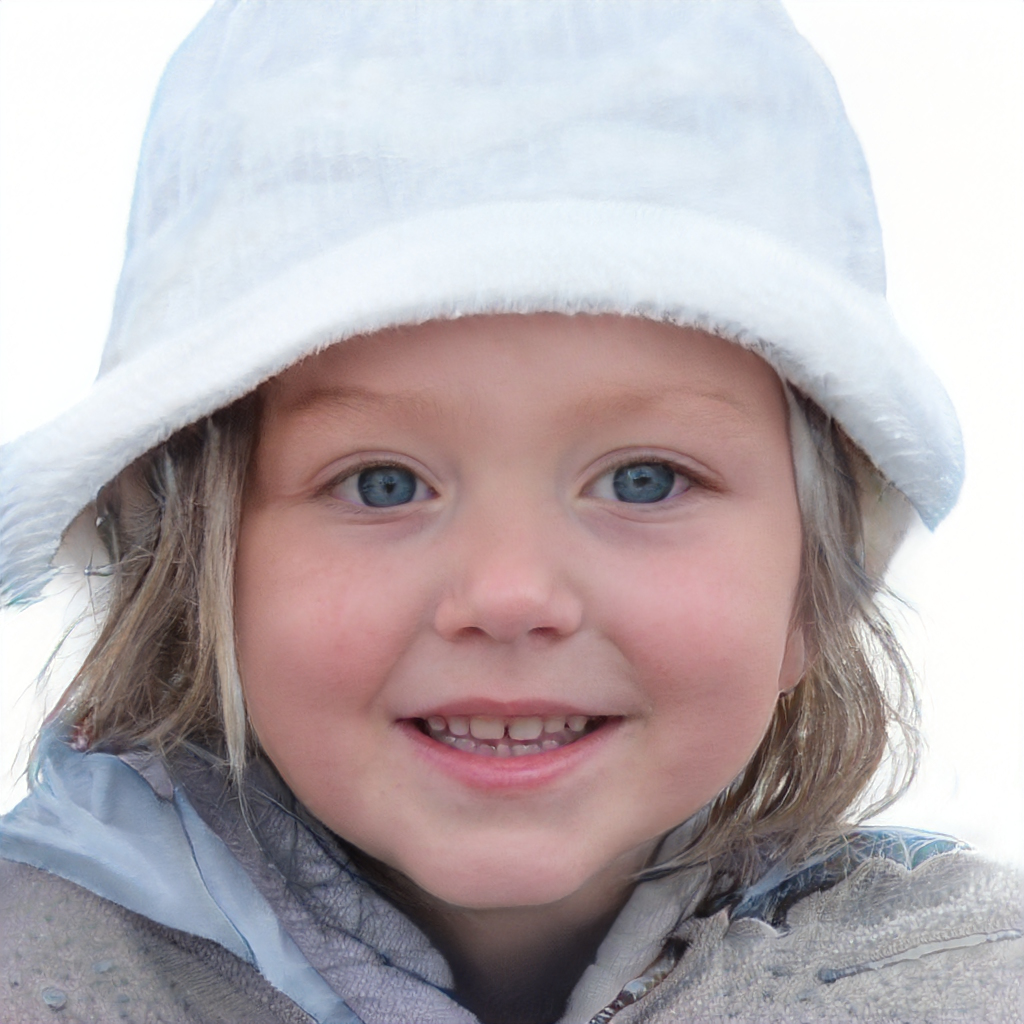
Gender: Female